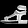
Label: Sandal